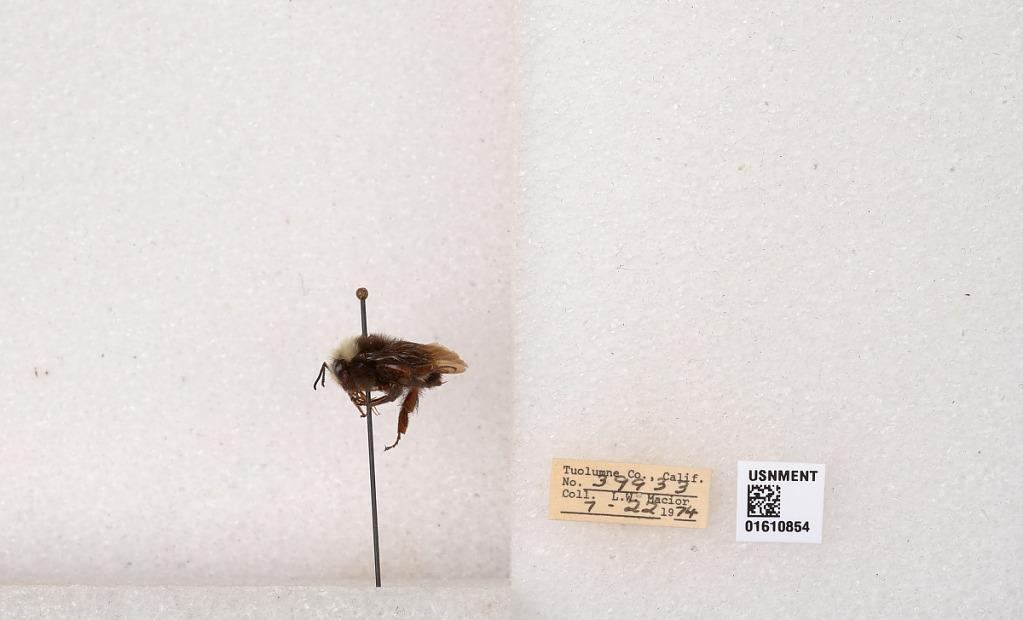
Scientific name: Bombus (Pyrobombus) vosnesenskii Radoszkowski
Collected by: L. Macior
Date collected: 1974-7-22
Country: United States
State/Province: California
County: Tuolumne
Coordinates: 37.9712, -120.228